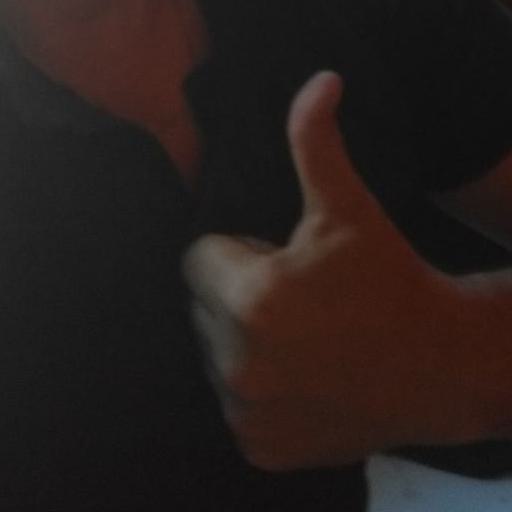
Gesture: like